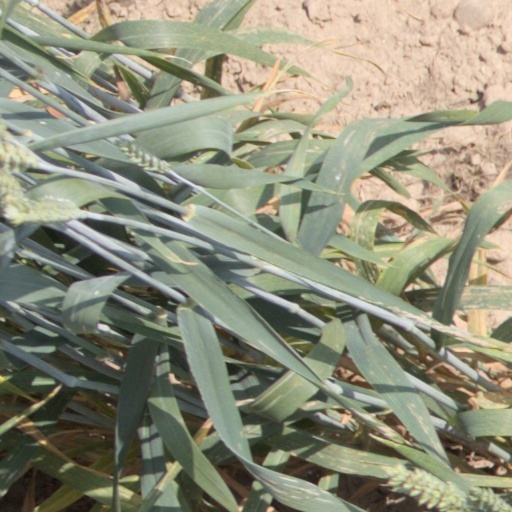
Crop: wheat